Dick Enthoven (cyclist)

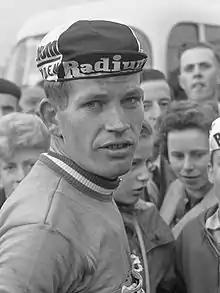

Dick Enthoven (2 August 1936 – 21 March 2021) was a Dutch racing cyclist. He rode in three editions of the Tour de France and won the Tour of the Netherlands in 1961.